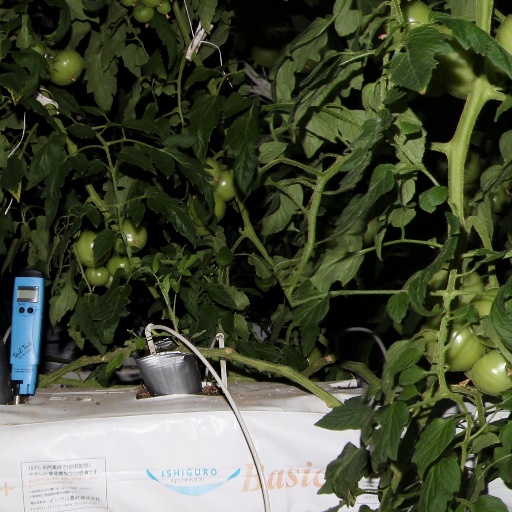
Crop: tomato